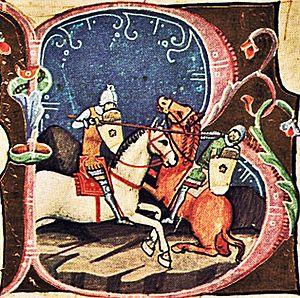
Béla Iᵉʳ Árpád dit Béla le Bison ou Béla le Champion, né vers 1015/1020, décédé le 11 septembre 1063, inhumé à Szekszárd, second fils de Vazul Árpád et d’une femme de la famille Tátony, fut roi de Hongrie du 6 décembre 1060, jour de son couronnement, au 11 septembre 1063